Raul: Straight to Kill

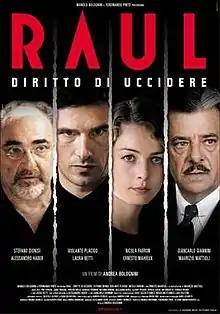

Raul: Straight to Kill is a 2005 Italian crime-drama film directed by Andrea Bolognini. It was awarded best film at the 2005 BAFF film festival. The score by Andrea Morricone was nominated for best music at the Italian Golden Globes.